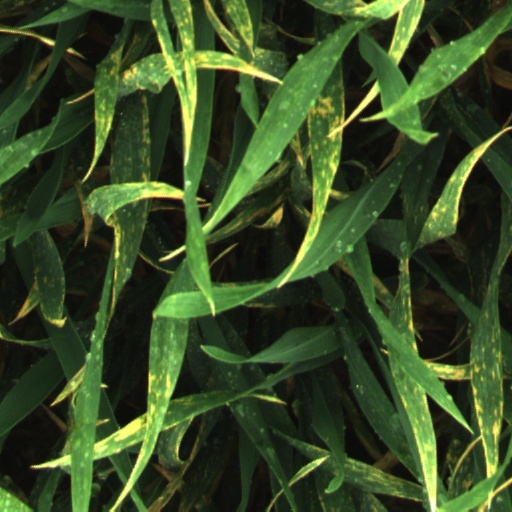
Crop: wheat